Samuel Sánchez

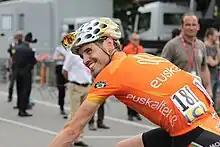
Sánchez at the 2010 Critérium du Dauphiné

In 2010, Sánchez came first overall in the Vuelta a Burgos, as well as winning two stages and the points classification in the event. He also won a stage in the Tour of the Basque Country, winning the points classification in the race as well. Sánchez carried his good form into the Tour de France where he finished 4th overall, after losing out on a podium place to Denis Menchov in the final time trial. He was later moved up to 3rd overall after the disqualification of Alberto Contador and then Sánchez moved up to 2nd overall after the disqualification of Menchov, too.